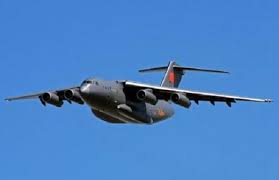
Label: D-30